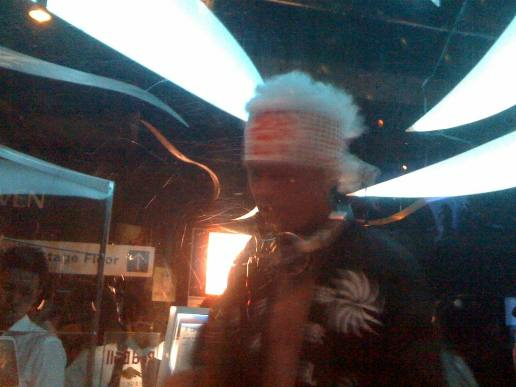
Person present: Yes